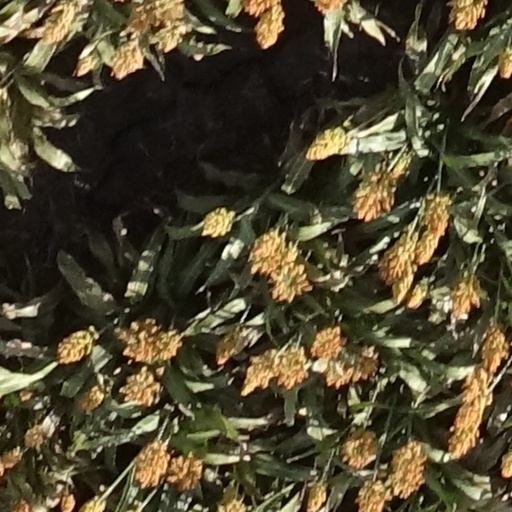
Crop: sorghum